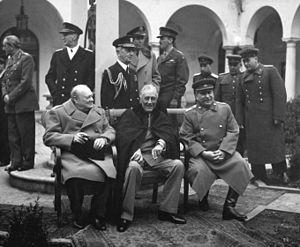
La Seconde Guerre mondiale, ou Deuxième Guerre mondiale, est un conflit armé à l'échelle planétaire qui dure du 1ᵉʳ septembre 1939 au 2 septembre 1945. Ce conflit oppose schématiquement les Alliés et l’Axe.